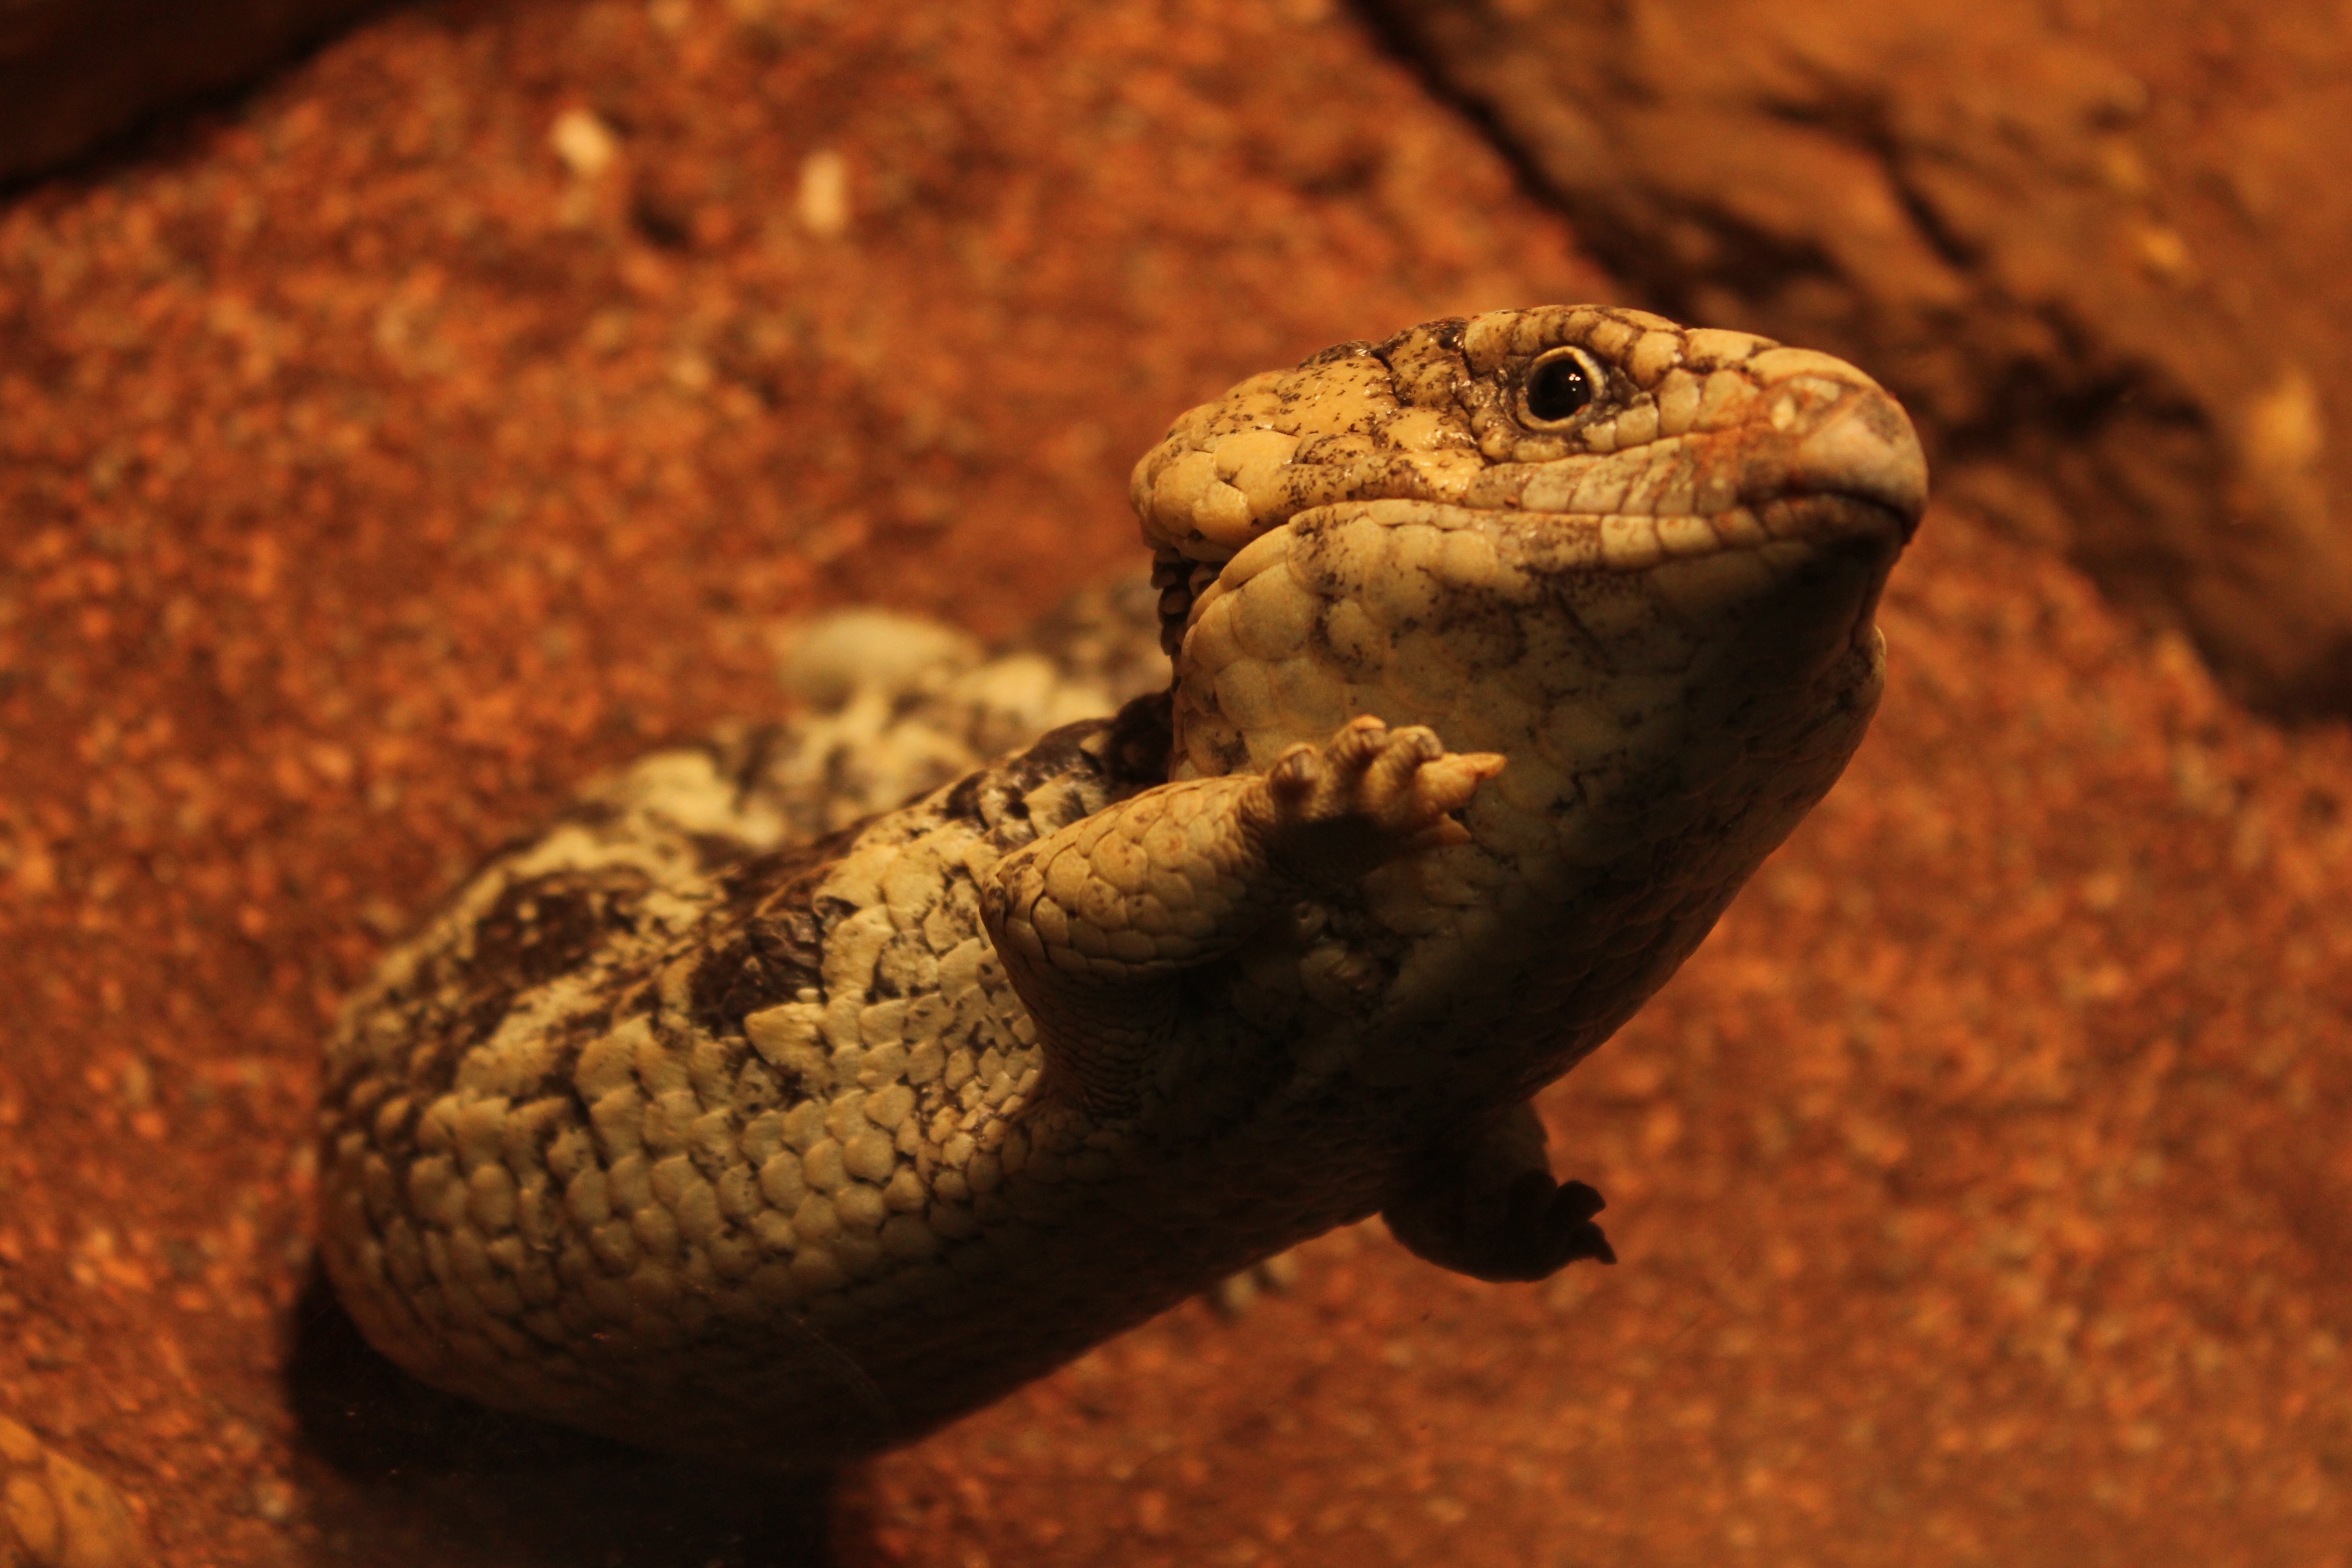
animal, wildlife, toad, reptile, amphibian, fauna, lizard, close up, vertebrate, reptiles, macro photography, scaled reptile